Qwest Corporation

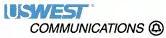
US West Communications logo, 1988–2000

In 1988, US West became the first Baby Bell to have its different Bell Operating Companies carry on business under a single name. US West Communications became a "d/b/a" name for Mountain Bell as well as Northwestern Bell and Pacific Northwest Bell; however, the three companies remained legally separate. The three companies also began using the US West Communications logo, which continued to include the Bell logo.